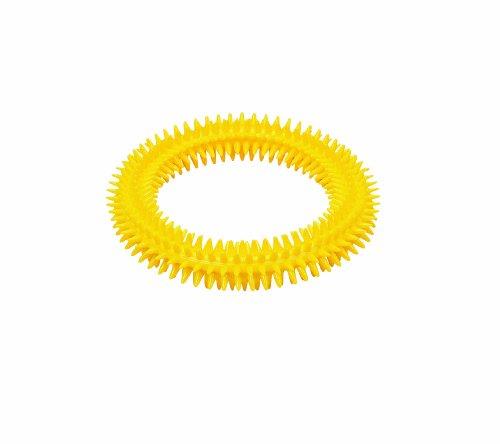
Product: FlagHouse The SensaRing
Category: Toys & Games | Sports & Outdoor Play | Toy Sports
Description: Easy to throw and catch.
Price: $10.16
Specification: Item Weight:         1.6 ounces    |Shipping Weight: 1.6 ounces (View shipping rates and policies)|Domestic Shipping: Item can be shipped within U.S.|International Shipping: This item can be shipped to select countries outside of the U.S.  Learn More|ASIN: B00BJ5163K|Item model number: 6511AMZ|    #2640    in Toy Sports Products    |    #309180    in Pre-Kindergarten Toys